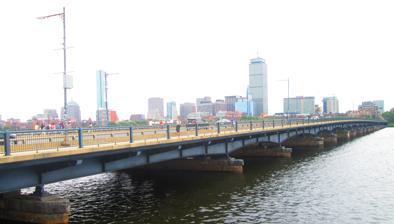
Building: Harvard Bridge
Country: United States of America
Year built: 1891
Charles River overpass Harvard Bridge Seen from Cambridge (2017) Coordinates 42°21′16″N 71°05′29″W / 42.35457°N 71.09132°W / 42.35457; -71.09132 Carries Route 2A Crosses Charles River Locale Boston – Cambridge, Massachusetts , United States Maintained by MassDOT ID number B160124EYDOTNBI Characteristics Design Haunched girder bridge Material Steel Total length 2,164.8 ft (387.72 sm; 659.82 m) (roadway) 364.4 smoots ± one ear (620 m) (sidewalk from Storrow Drive to Cambridge only) Width 69.3 ft (12.42 sm; 21.13 m) (total width) 52 ft (9.3 sm; 15.8 m) (roadway) No. of spans 25 Piers in water 24 Load limit 86.4 short tons (78.4 t) Clearance below 12 ft (2.2 sm; 3.7 m) History Constructed by Boston Bridge Works Construction start 1887 Construction end 1891 Opened September 1, 1891 ; 133 years ago ( 1891-09-01 ) , 1990 Closed 1983 (temporary closure for repairs) Statistics Daily traffic 49,000 as of 2005 Location The Harvard Bridge (also known locally as the MIT Bridge , the Massachusetts Avenue Bridge , and the "Mass. Ave." Bridge ) is a steel haunched girder bridge carrying Massachusetts Avenue ( Route 2A ) over the Charles River and connecting Back Bay , Boston with Cambridge, Massachusetts . It is the longest bridge over the Charles River at 2,164.8 feet (387.72 sm ; 659.82 m ). After years of disagreement between the cities of Boston and Cambridge, the bridge was built jointly by the two cities between 1887 and 1891. It was  named for Harvard University founder John Harvard . Originally equipped with a central swing span , it was revised several times over the years until its superstructure was completely replaced in the late 1980s due to unacceptable vibration and the collapse of a similar bridge in Connecticut. The bridge is known locally for being marked off in the idiosyncratic unit of length called the smoot . Conception In 1874 the Massachusetts Legislature authorized construction of a bridge between Boston and Cambridge, and in 1882 follow-up legislation set out its location. The bridge was to have a draw with an opening of at least 38 feet (12 m; 6.8 sm). Boston interests opposed the bridge, mainly because it did not provide for an overhead crossing of the Grand Junction Branch of the Boston and Albany Railroad . Further legislation in 1885 changed the draw to a clear opening of at least 36 feet (11 m; 6.4 sm) and no more, until the other bridges below the proposed location were required to have a larger opening. There was still no substantive progress until 1887, when Cambridge petitioned the Legislature to compel Boston to proceed; the resulting act required each city pay half the cost, and allowed Boston to raise up to $250,000 (US$8,480,000 with inflation ) for this purpose, in excess of its debt limit . This implied an estimated cost of US$500,000 (US$17,000,000 with inflation ) for the bridge. The Legislature provided for a bridge commission, to consist of the mayors of Boston and Cambridge plus a third commissioner to be appointed by the mayors. The mayors of Boston and Cambridge, Hugh O'Brien and William E. Russell , appointed Leander Greeley of Cambridge as the third commissioner, though this appointment changed over time. Year(s) Mayor of Boston Mayor of Cambridge Third Commissioner 1887–1888 Hugh O'Brien William E. Russell Leander Greeley 1889–1890 Thomas N. Hart Henry H. Gilmore 1891 Nathan Matthews, Jr. Alpheus B. Alger Leander Greeley (died February 15, 1891 or February 16, 1891 ) George W. Gale The commission's 1892 report claimed: The effect that the bridge will have upon both cities is obvious.  The low land and marshes on the Cambridge side, formerly almost valueless, have been filled in and have become valuable; and Cambridge is now connected with the choicest residential portions of Boston.  The residents of the Back Bay, South End, Roxbury, and other southern sections of Boston are now connected directly, by way of West Chester park and the bridge, with Cambridge, Belmont, Arlington, and adjacent towns; and this thoroughfare in Boston, it is believed, will ultimately be the central one of the city. Name The bridge is named for the Reverend John Harvard , for whom Harvard University is also named, rather than for the university itself. Other names suggested included Blaxton , Chester , Shawmut , and Longfellow . Engineering Postcard showing Harvard Bridge looking toward Boston in 1910, from the roof of the Riverbank Court Hotel (now Maseeh Hall , an MIT dormitory) Postcard showing Harvard Bridge, looking toward Cambridge and MIT sometime between 1916 and 1924 Originally projected as a wooden pile structure with stone pavement for the first 200 feet (61 m; 36 sm) (because the Charles River Embankment extension was expected to take that space) the design was changed to be entirely iron spans on stone piers.  The general plans were approved on July 14, 1887. The engineers were William Jackson (Boston City Engineer), John E. Cheney (assistant Boston City Engineer), Samuel E. Tinkham (assistant engineer), and Nathan S. Brock (assistant engineer at bridge). The subsurface conditions at the bridge location are extreme.  Much of Boston is underlain with clay, but the situation at the bridge is exacerbated by a fault which roughly follows the path of the Charles River itself.  From a depth of approximately 200 to 300 feet (60 to 90 m; 40 to 50 sm) below existing ground, is a very dense till composed of gravel and boulders with a silt-clay matrix.  Above that to approximately 30 feet (9 m; 5 sm) below the surface is Boston blue clay (BBC).  Over this are thin layers of sand, gravel, and fill.  The BBC is overconsolidated up to a depth of approximately 70 feet (20 m; 10 sm). The substructure originally consisted of two masonry abutments and twenty-three masonry piers, as well as one pile foundation with a fender pier for the draw span.  The superstructure was originally twenty-three cantilevered fixed spans and suspended spans, of plate girders with one swing span . The Boston abutment rests on vertical piles, while the Cambridge end is directly on gravel. Originally, the bridge was built across the Charles River connecting West Chester Park, in Boston, with Front Street, in Cambridge.  This is now called Massachusetts Avenue on both sides of the river.  As originally built, the total length between centers of bearings on abutments was 2,164 feet 9 inches (659.82 m; 387.72 sm) with a draw 48 feet 4 inches (14.73 m; 8.66 sm) wide between centers.  The width of the bridge was 69 feet 4 inches (21.13 m; 12.42 sm) except near and on the draw. The bridge as built was composed of fixed and suspended spans roughly 75 feet (23 m; 13.4 sm) long and piers 90 feet (27 m; 16 sm) apart, center to center. The span lengths alternated between 75 and 105 feet (23 and 32 m; 13.4 and 18.8 sm).  The longer spans were cantilevered, while the shorter spans were suspended between the cantilevers. The original roadway contained two lanes for horse-drawn vehicles and two street car tracks, for a total width of 51.0 feet (15.5 m; 9.13 sm).  There were also two 9-foot-2-inch (2.79 m; 1.64 sm) sidewalks. The original roadway and sidewalk stringers were of wood, with an approximately 1.25-inch (32 mm; 0.0187 sm) thick covering of asphalt on the sidewalk and a 2-inch (51 mm; 0.030 sm) spruce wearing surface on the roadway. The exception was at the swing span, which was 48 feet (15 m; 8.6 sm) wide.  This span was approximately 149 feet (45 m; 26.7 sm) long, and sat on a wooden pier.  It was a double-cantilevered, electrically-driven structure also carrying a bridge caretaker's house. The bridge opened on September 1, 1891. The original cost of construction was $511,000, $17,330,000 in current dollars. Maintenance and events Harry Houdini before he jumped from the bridge 1908 In 1898, 3-foot-wide (0.91 m; 0.54 sm) bicycle lanes were installed next to each curb. In 2011 (113 years later), the City of Boston finally connected these lanes to its own bike lanes. A marker near the southeast end of the bridge memorializes one of Harry Houdini 's "well known escapes", during which he jumped from the bridge on May 1, 1908. (Other sources give the date as April 30, 1908.) The bridge was declared unsafe in 1909, requiring all of the iron and steel to be replaced.  The draw was elevated slightly and the trolley rails were replaced as well. When the Metropolitan District Commission (MDC) took control of the bridge in 1924, they rebuilt much of the bridge superstructure.  They replaced the wooden stringers with steel "I" beams, topped wooden deck elements with concrete and brick, and replaced the street car rails. Structural steel hangers replaced wrought iron.  The swing span was converted into two 75-foot (23 m; 13.4 sm) fixed spans the same width as the rest of the bridge.  The wooden pier was heavily modified with concrete and stone to make it resemble the other piers, increasing the number of stone piers from 23 to 24. Heavy traffic at the Mass Ave and Memorial Drive intersection on the Cambridge end of the bridge led to the construction of an underpass in 1931. The bridge was formerly referred to as the "Xylophone Bridge" because of the sound its wooden decking made when traffic traveled over it.  This decking was replaced in 1949 with 3-inch (76 mm; 0.045 sm) concrete-filled "I-beam lok" grating topped with a 2.25-inch (57 mm; 0.0336 sm) thick bituminous wearing surface.  At this time, all bearings were replaced, and the trolley car tracks were removed, as were granite blocks.  The trolley car poles were reused for street lights.  Ramps between the bridge and the under-construction Storrow Drive were added. The 1924 sidewalk slabs were replaced by precast, prestressed slabs in 1962. The fifteen expansion dams were replaced or repaired in 1969. Engineering study, 1971–1972 The Harvard Bridge is decorated with both serious and whimsical works of art. An engineering study was performed by the Metropolitan District Commission (later merged into the Department of Conservation and Recreation ) in 1971–1972 due to complaints by bridge users of excessive vibration. The bridge was found to be understrength for its load.  Before the final study was complete, the recommendation was to place a load limit of 8 short tons (7.3 t ) per axle and a total of 15 short tons (14 t) per vehicle, or to restrict trucks to the interior lanes, where the bridge was stronger.  A 25-short-ton (23 t) limit was imposed. Suggestions made included strengthening the existing structure by adding either struts or plates to make the existing four beams along the length of the bridge into a stiffening truss, or to replace the superstructure with a new one, made of either steel or concrete, which would be up to current standards. The recommendation was to replace the superstructure with one weighing approximately the same in order to reuse the piers, which were in good condition. The reasoning was that the cost of a new structure could be predicted much more easily than the cost of repairing and reinforcing the existing bridge.  The resulting new bridge would be of known materials and quality, such as ductile structural steel rather than brittle wrought iron, and rated at AASHO HS-20.  Repairing the existing structure would leave old wrought iron of uncertain quality and condition standing, and would not bring the design up to (then) current standards. Detailed engineering calculations were included. The price was estimated at US$2.5 million to US$3 million (US$18,000,000 to US$22,000,000 with inflation ). The action taken based on this study was to establish load restrictions on the bridge, 15 short tons (14 t) in the outer lanes, 25 short tons (23 t) on the inner lanes.  This was expanded in 1979 to a flat limit of 15 short tons (14 t) on the whole bridge. Superstructure replacement, 1980s After the failure of the Mianus River Bridge at Greenwich, Connecticut in 1983, the Harvard Bridge was shut down and inspected because it contained similar elements, specifically the suspended spans. Traffic was restricted to the inner two lanes due to the discovery of two failed hangers on span 14.  A few days later, all trucks and buses were banned from the bridge. In 1986, a report was published containing the plan to replace the superstructure on the existing supports.  Alternatives considered were very similar to the 1972 report , and were similarly decided. Structural modifications included an upgrade from four longitudinal girders to six of the same shape and replacement of a stairway with a handicapped pedestrian ramp on the Boston end of the bridge. Ramp "B", from southbound (Boston bound) bridge lanes to eastbound Storrow Drive , caused traffic to merge onto Storrow Drive from the left (high speed) lanes using a short acceleration lane, causing safety issues.  The MDC requested elimination of this ramp.  Compared to overall bridge traffic of 30,000 vehicles per day, traffic on ramp B was found to be low, approximately 1,500 vehicles per day with a peak of 120 vehicles per hour. The historic value of the bridge was considered significant, so the plan was to make the replacement superstructure appear similar, with similar railing and lighting.  In order to document the pre-existing structure, a Historic American Engineering Record (HAER) would be prepared. Pier 12 was exhibiting inappropriate movement and was scheduled for reinforcement. The work would be done in two phases.  Phase 1 would reinforce the downstream side of the bridge to allow MBTA bus traffic, and was expected to take 5 months.  Most of this effort would be spent on the underside of the bridge and would not affect existing traffic.  Phase 2 would replace the entire superstructure and was expected to take three construction seasons to implement.  Cost was estimated to be US$20M (US$56,000,000 with inflation ).  Phase 1 finished in 1987, and Phase 2 in 1990. Before-and-after images Bridge viewed from the upstream Cambridge side in 1985.  Construction barrels restricting traffic from the outside lanes, and general wear and tear are visible (click on image to enlarge) Roughly the same view, in 2009.  Superstructure is in much better shape only 20 years after completion, than the 1985 superstructure was roughly 40 years after its most recent major work. Underside of the bridge in 1985.  Image shows how the bridge was originally built, and later modified, but before the superstructure was replaced. Underside of the bridge in 2009.  Image shows how the replacement superstructure was built, with six longitudinal girders, different bracing, etc. Subsequent events In the fall of 2014, the Charles River Conservancy announced that an anonymous donor would fund an upgrade of the street lights for both the roadway and both sidewalks on the bridge. The new roadway and aesthetic lighting was installed in 2015, highlighting the smoot marks along the sidewalk. The design was selected after a competition won by Miguel Rosales of Rosales + Partners. The light posts were located 30 smoots (167.5 ft; 51.05 m) apart. "It will provide safe lighting for pedestrians and drivers, and the elements of design on the bridge will be pulled out and emphasized. It will become a really beautiful bridge," said Renata von Tscharner, founder and president of the Charles River Conservancy. Separated bicycle lanes In November 2021, to improve bicycle safety, MassDOT initiated a separated bicycle lane pilot on the Harvard by placing cones to create two wide bicycle lanes. This reduced general purpose lanes from four to two over the bridge. Despite some hiccups involving vandalism, the pilot was deemed a success in the Fall 2022. MassDOT went on to hire Toole Design Group to engineer flex-post separated bicycle lanes, bus priority lanes, and new traffic signal phasing for the corridor. These changes were implemented just before 2023, and have been in place since. To this date, the Harvard Bridge remains one of the most popular cycling routes in New England, with an average of over 1,000 bicyclists in each direction per day. Smoots Smoot mark 210, east side of the bridge Main article: Smoot The Harvard Bridge is marked off in an idiosyncratic unit of measure, the smoot . In 1958, members of the Lambda Chi Alpha fraternity at MIT measured the bridge's eastern sidewalk by using that year's shortest pledge , Oliver Smoot ‍—‌nominally, 5 feet 7 inches (1.70 m) tall‍—‌as a measuring stick. Years after this stunt, Smoot became president of the American National Standards Institute (ANSI), and later president of the International Organization for Standardization (ISO). Markers painted at 10-smoot (55.83 ft; 17.02 m) intervals give the bridge's length 364.4 smoots long, "plus one ear". Originally this read "plus or minus one ear"‍—‌representing measurement uncertainty ‍—‌but over the years the words "or minus" disappeared. The marks are repainted periodically by members of the fraternity [ failed verification ] ‍—‌originally surreptitiously and later openly. During the major reconstruction in the 1980s, the new sidewalks were divided into smoot -length slabs rather than the standard six feet, and the smoot markings were painted on the new deck. Officials' original determination to omit the smoot markings from the reconstructed bridge, and to scrupulously prevent the fraternity from repainting them, evaporated when it was realized that police routinely used the smoot marks as reference points in accident reports. The nominal length of 364.4 smoots (from two designated points at the bridge's ends) corresponds to about 2030 feet or 620 m, somewhat less than the bridge's published length of 2,170 feet; 390 smoots (660 m). A possible cause is that in 1958, there were ramps to Storrow Drive on both sides of the bridge, which interrupted the sidewalk earlier than it extends today. A bridge of 2,164.8 feet (659.82 m) corresponds to 387.7 smoots ± one ear. Panoramic view from Harvard Bridge in the winter, looking east (downstream), with the Cambridge shore on the left and the Boston shore on the right.  The Longfellow Bridge is in the middle of the image, far downstream, with the triangular Zakim Bridge further behind it. See also List of bridges documented by the Historic American Engineering Record in Massachusetts List of crossings of the Charles River References Informational notes